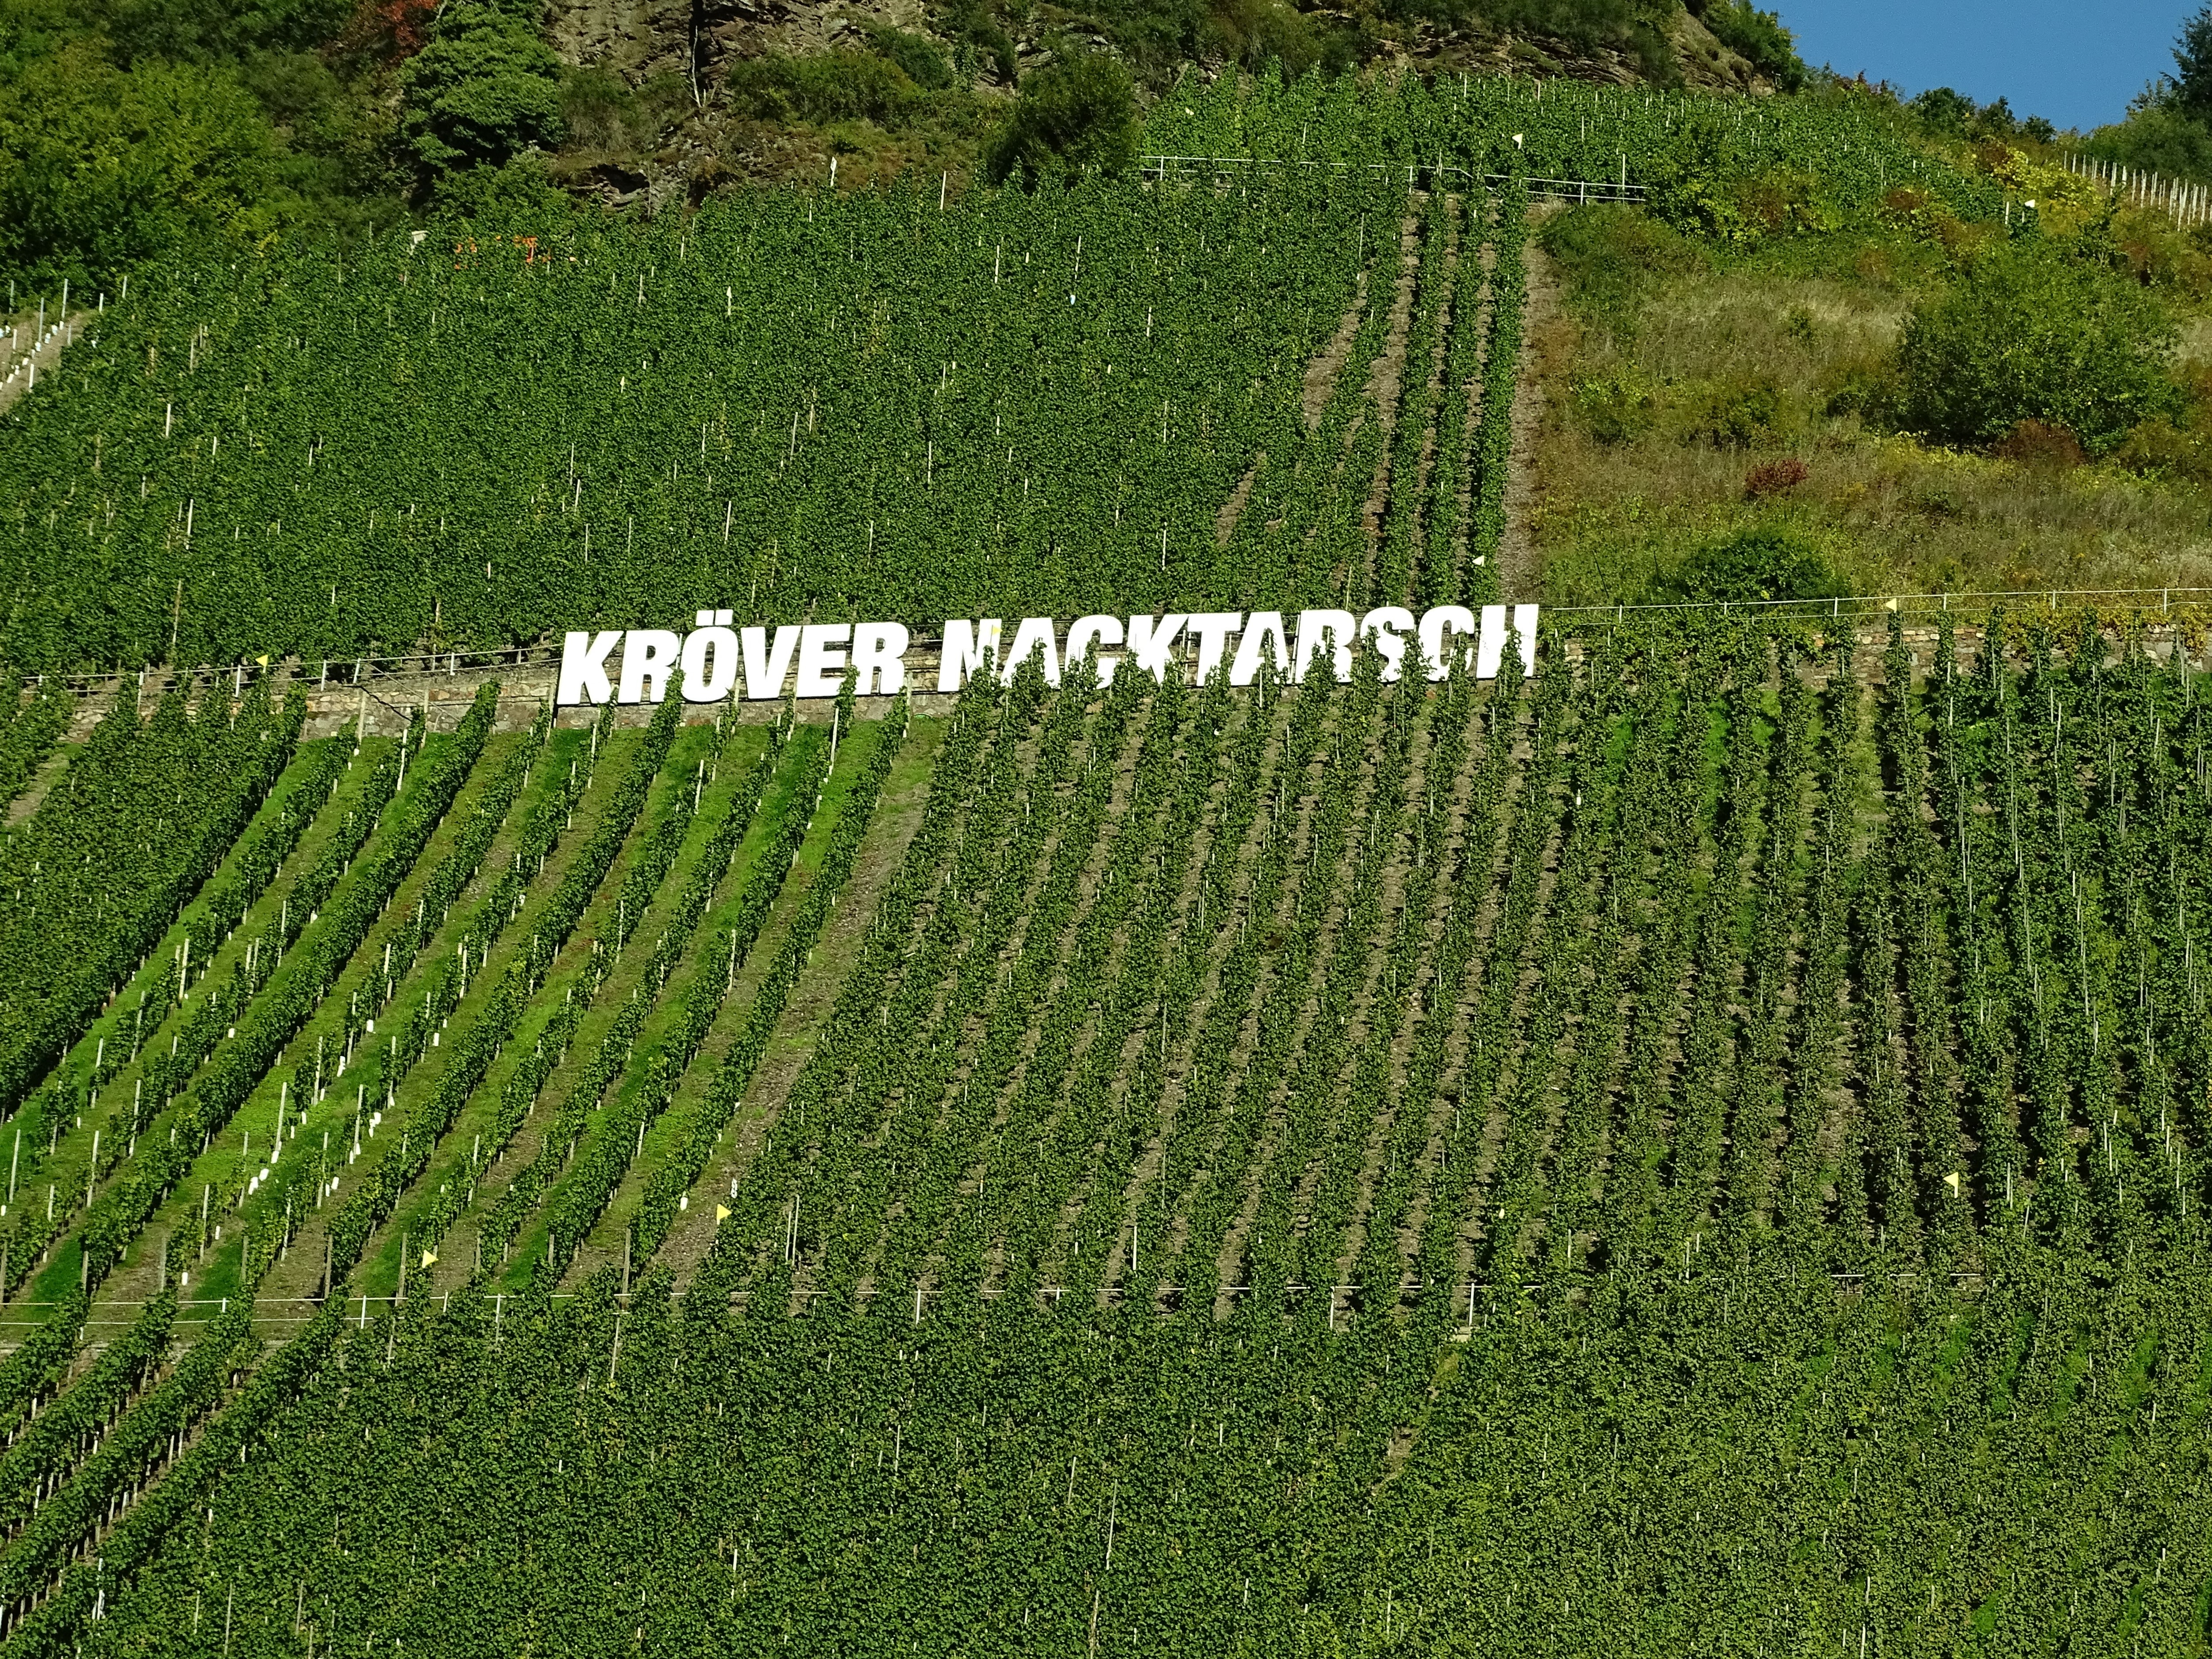
nature, grass, plant, vineyard, field, lawn, meadow, green, crop, soil, agriculture, slate, fields, grassland, vegetation, shrub, plantation, germany, ecosystem, sachsen, mosel, winegrowing, paddy field, steep slope, green fields, vinayards, grass family